Maple Leaf (train)

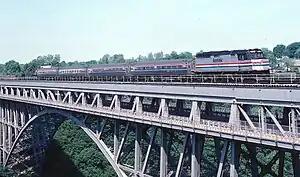
The "Maple Leaf" crosses the Whirlpool Rapids Bridge, in 1983.

Amtrak and Via Rail introduced the "Maple Leaf" along the Hudson River and Erie Canal on April 26, 1981. The "Maple Leaf" replaced Buffalo–Toronto connecting service operated by Via and the Toronto, Hamilton and Buffalo Railway, the latter of which discontinued passenger service that day. The new "Maple Leaf" was the first collaboration between the two companies and the first direct New York–Toronto passenger service in a decade, the last being an overnight TH&B, New York Central, and Canadian Pacific Railway train called "The Ontarian" (Buffalo–Toronto) that ended in 1967. That earlier train began as the "Cleveland Limited" westbound, with sleeper passengers having a continuous carriage ride (eastbound riders joined the "Ohio State Limited" for the Buffalo-New York City leg). By contrast, the modern "Maple Leaf" was a unified New York City–Toronto train. There was also a New York City–Toronto train named "Maple Leaf" operated by the Lehigh Valley Railroad from 1937 until 1961, a train that traveled through northern New Jersey, northeast Pennsylvania, and central New York.